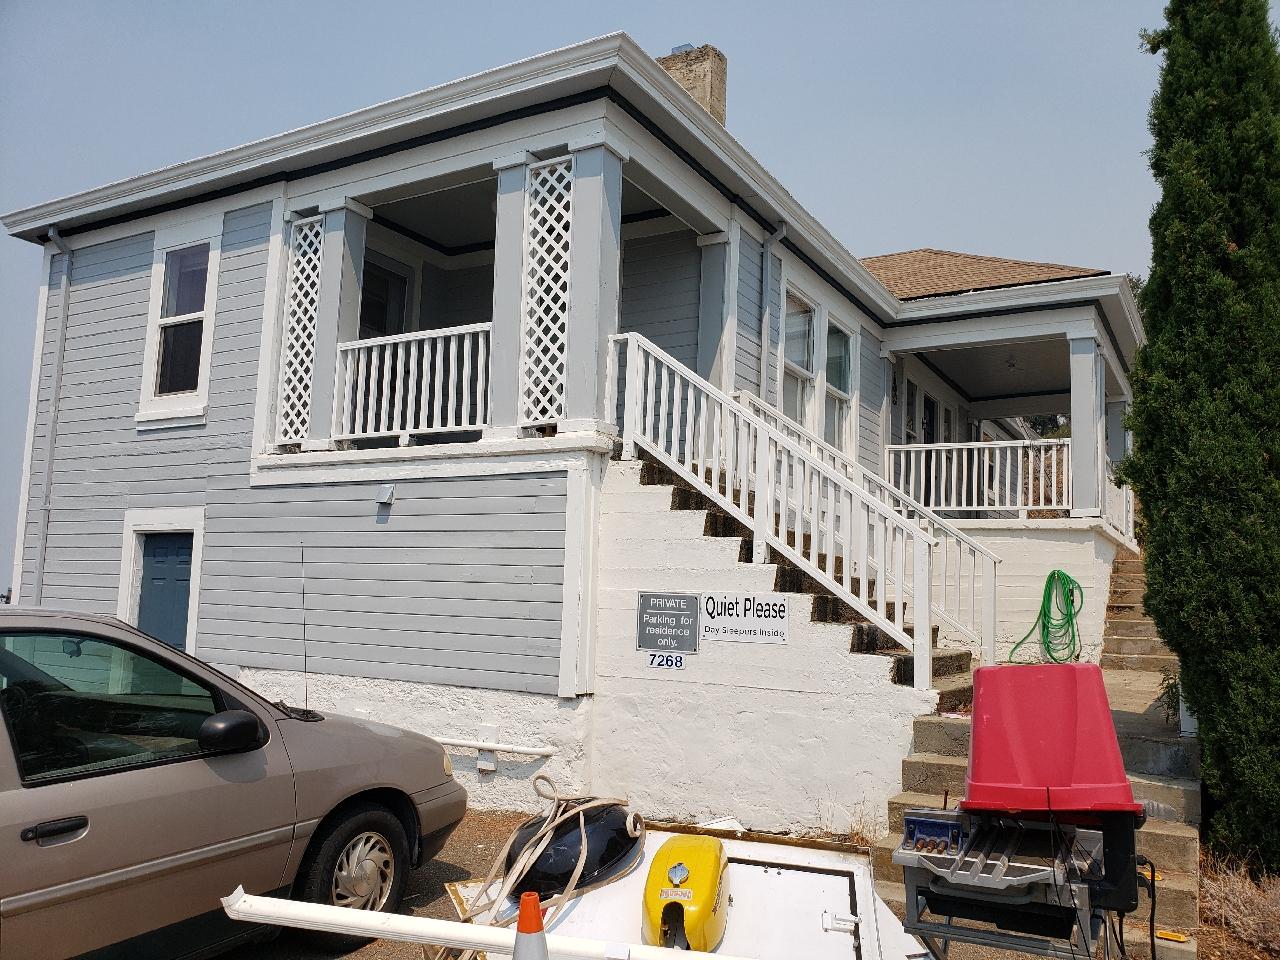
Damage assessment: no_damage